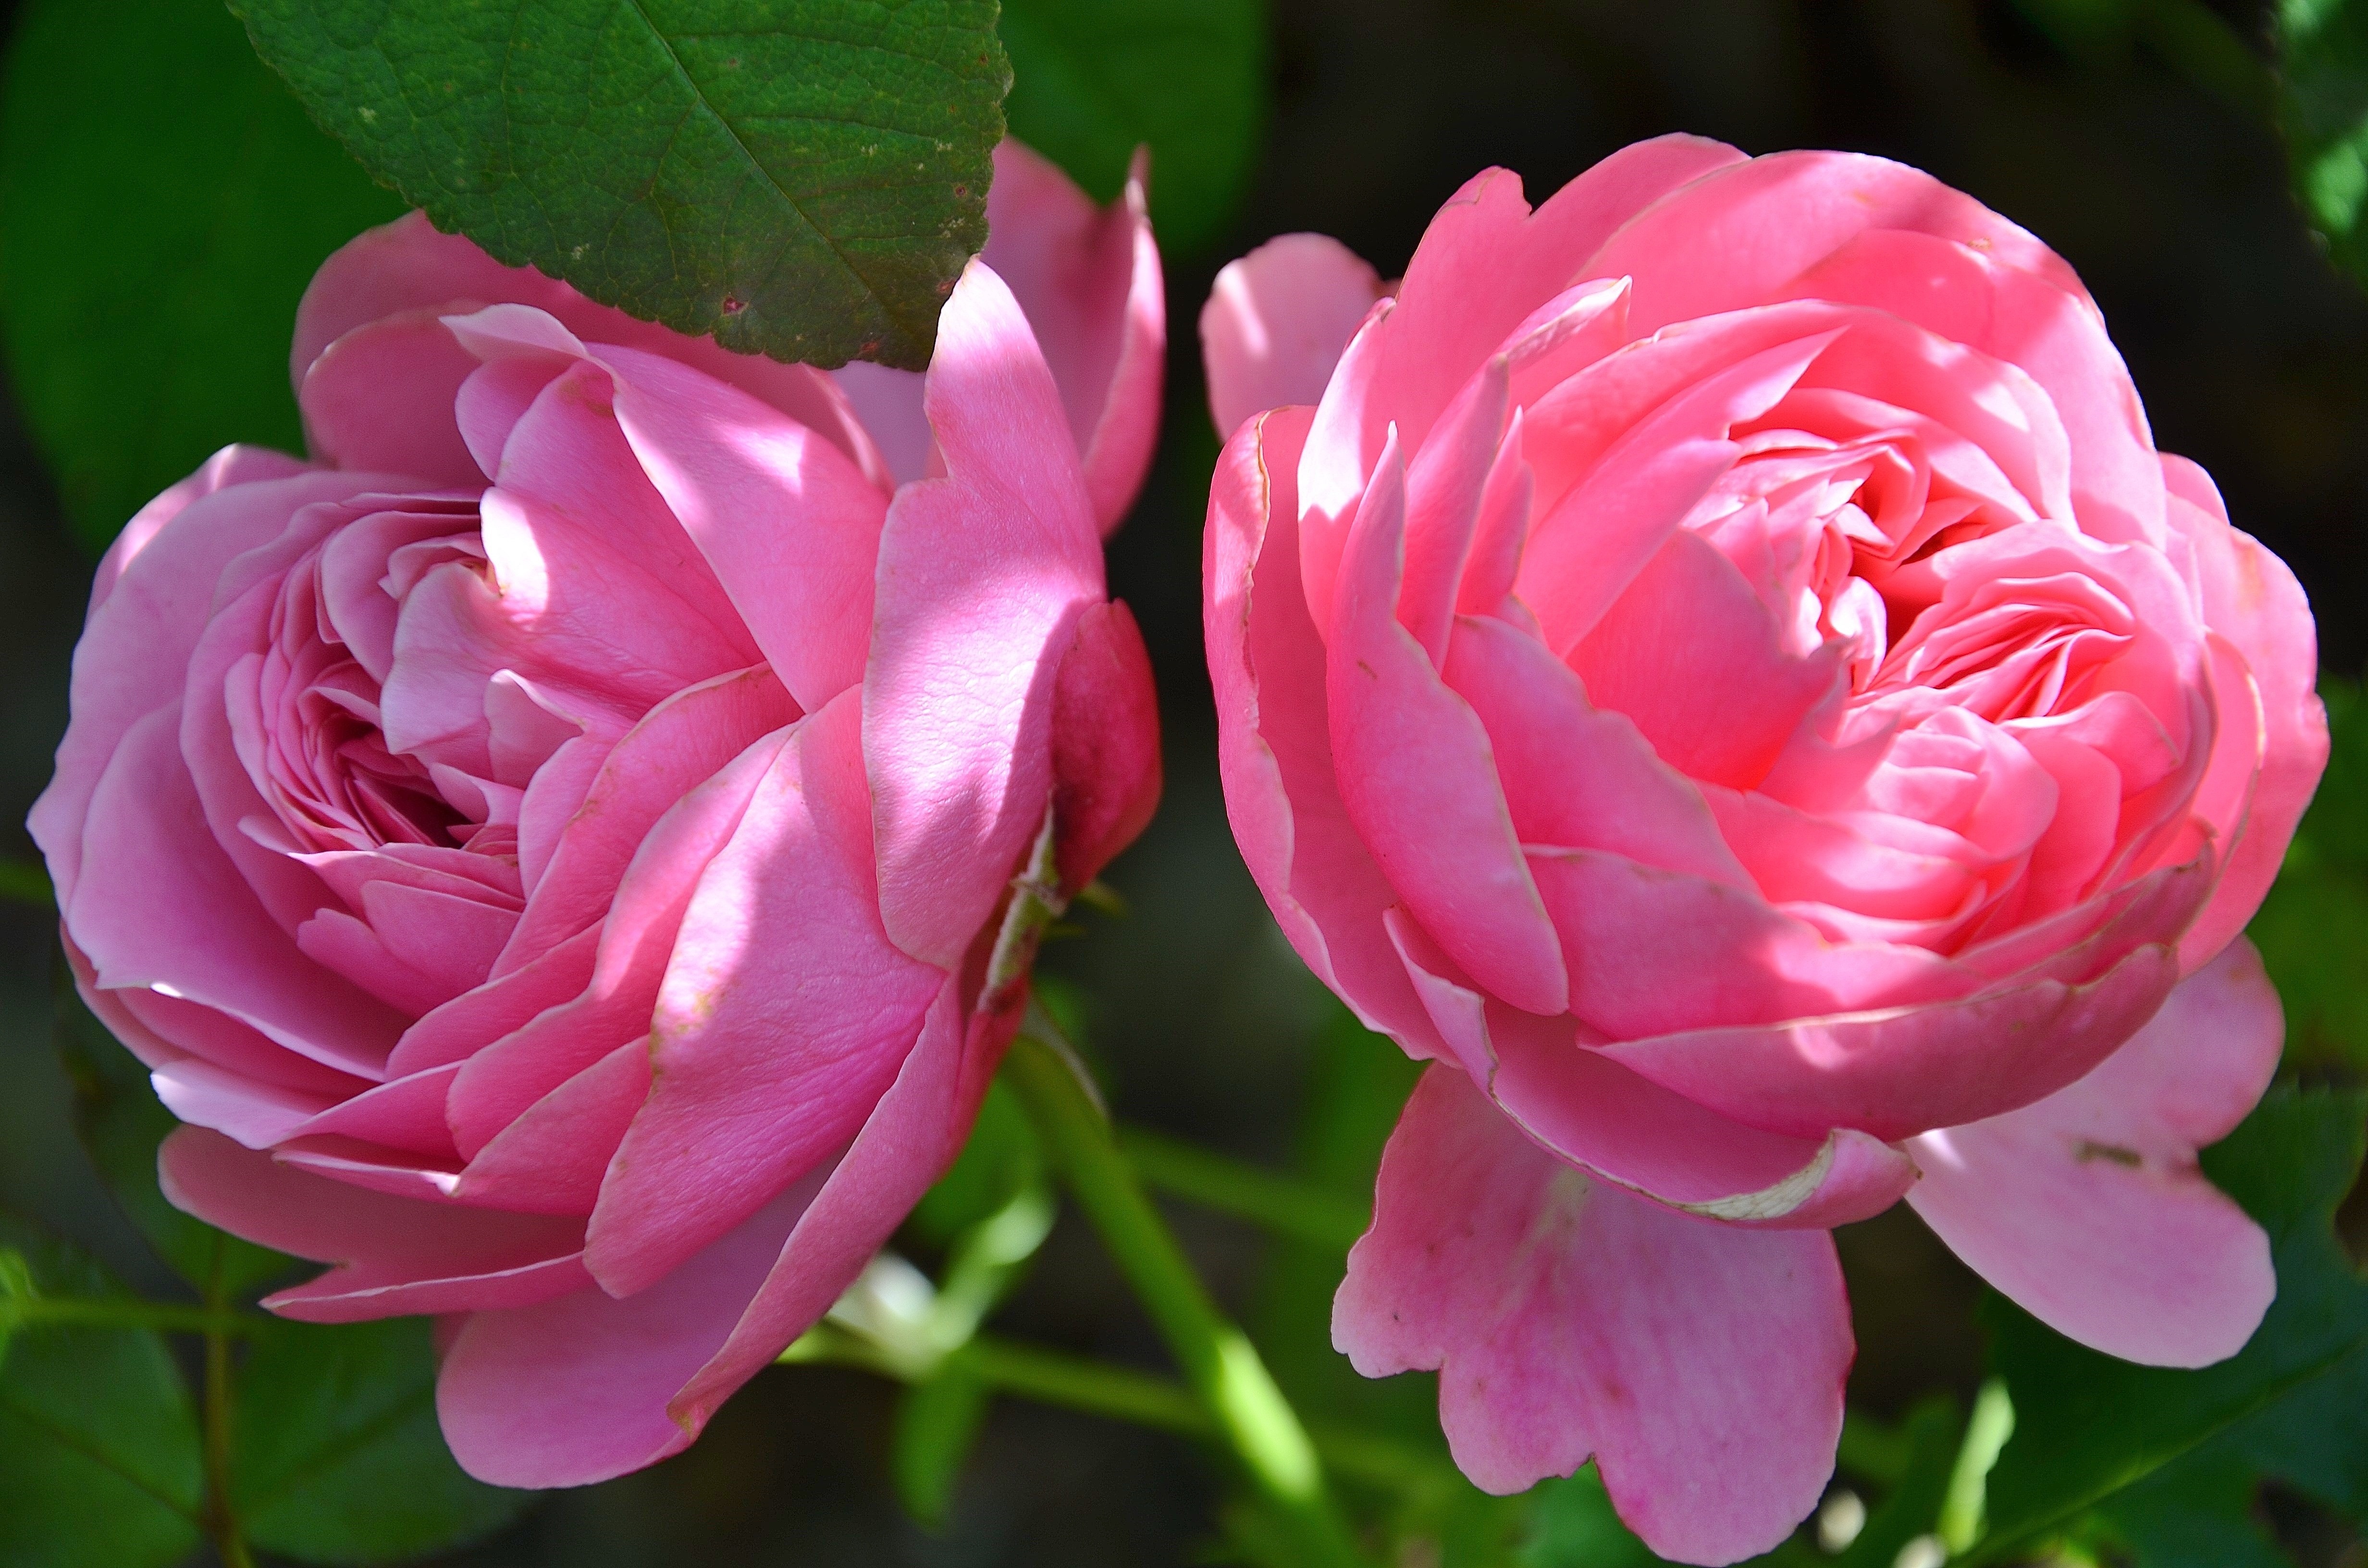
landscape, plant, leaf, flower, petal, bloom, summer, floral, rose, spring, green, color, macro, pink, flora, roses, peony, floribunda, flowering plant, garden roses, land plant